Mainland, Orkney

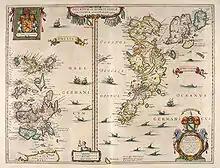
Blaeu's 1654 map of Orkney and Shetland. It uses "Pomonia or Mainland".

There are numerous smaller Orkney islands surrounding the mainland, some which are islets only separated at higher stages of the tide, or skerries which are only exposed at lower stages of the tide. These include Barrel of Butter, Bo Skerry, Bow Skerries, Braga, Brough of Bigging, Brough of Birsay, Damsay, Holm of Houton, Holm of Grimbister, Holm of Rendall, Iceland Skerry, Inner Holm, Kirk Rocks, Little Skerry, Mirkady Point, Nevi Skerry, Outer Holm, Oyster Skerries, Puldrite Skerry, Quanterness Skerry, Scare Gun, Seal Skerry, Skaill Skerries, Skerries of Clestrain, Skerries of Coubister, Skerries of Lakequoy, Skerry of Work, Skerry of Yinstay, Smoogro Skerry, Thieves Holm, Whyabatten, and Yesnaby Castle.